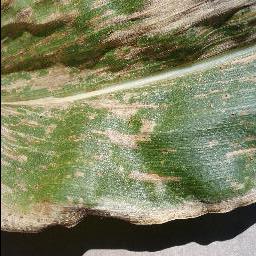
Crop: corn
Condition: (maize)_cercospora_spot_gray_spot